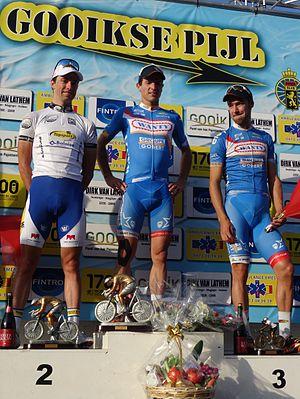
Reportage réalisé le dimanche 28 septembre à l'occasion du départ et de l'arrivée de la Gooikse Pijl 2014 à Gooik, Belgique.
La 11ᵉ édition de la Gooikse Pijl a eu lieu le 28 septembre 2014. La course fait partie du calendrier UCI Europe Tour 2014 en catégorie 1.2.